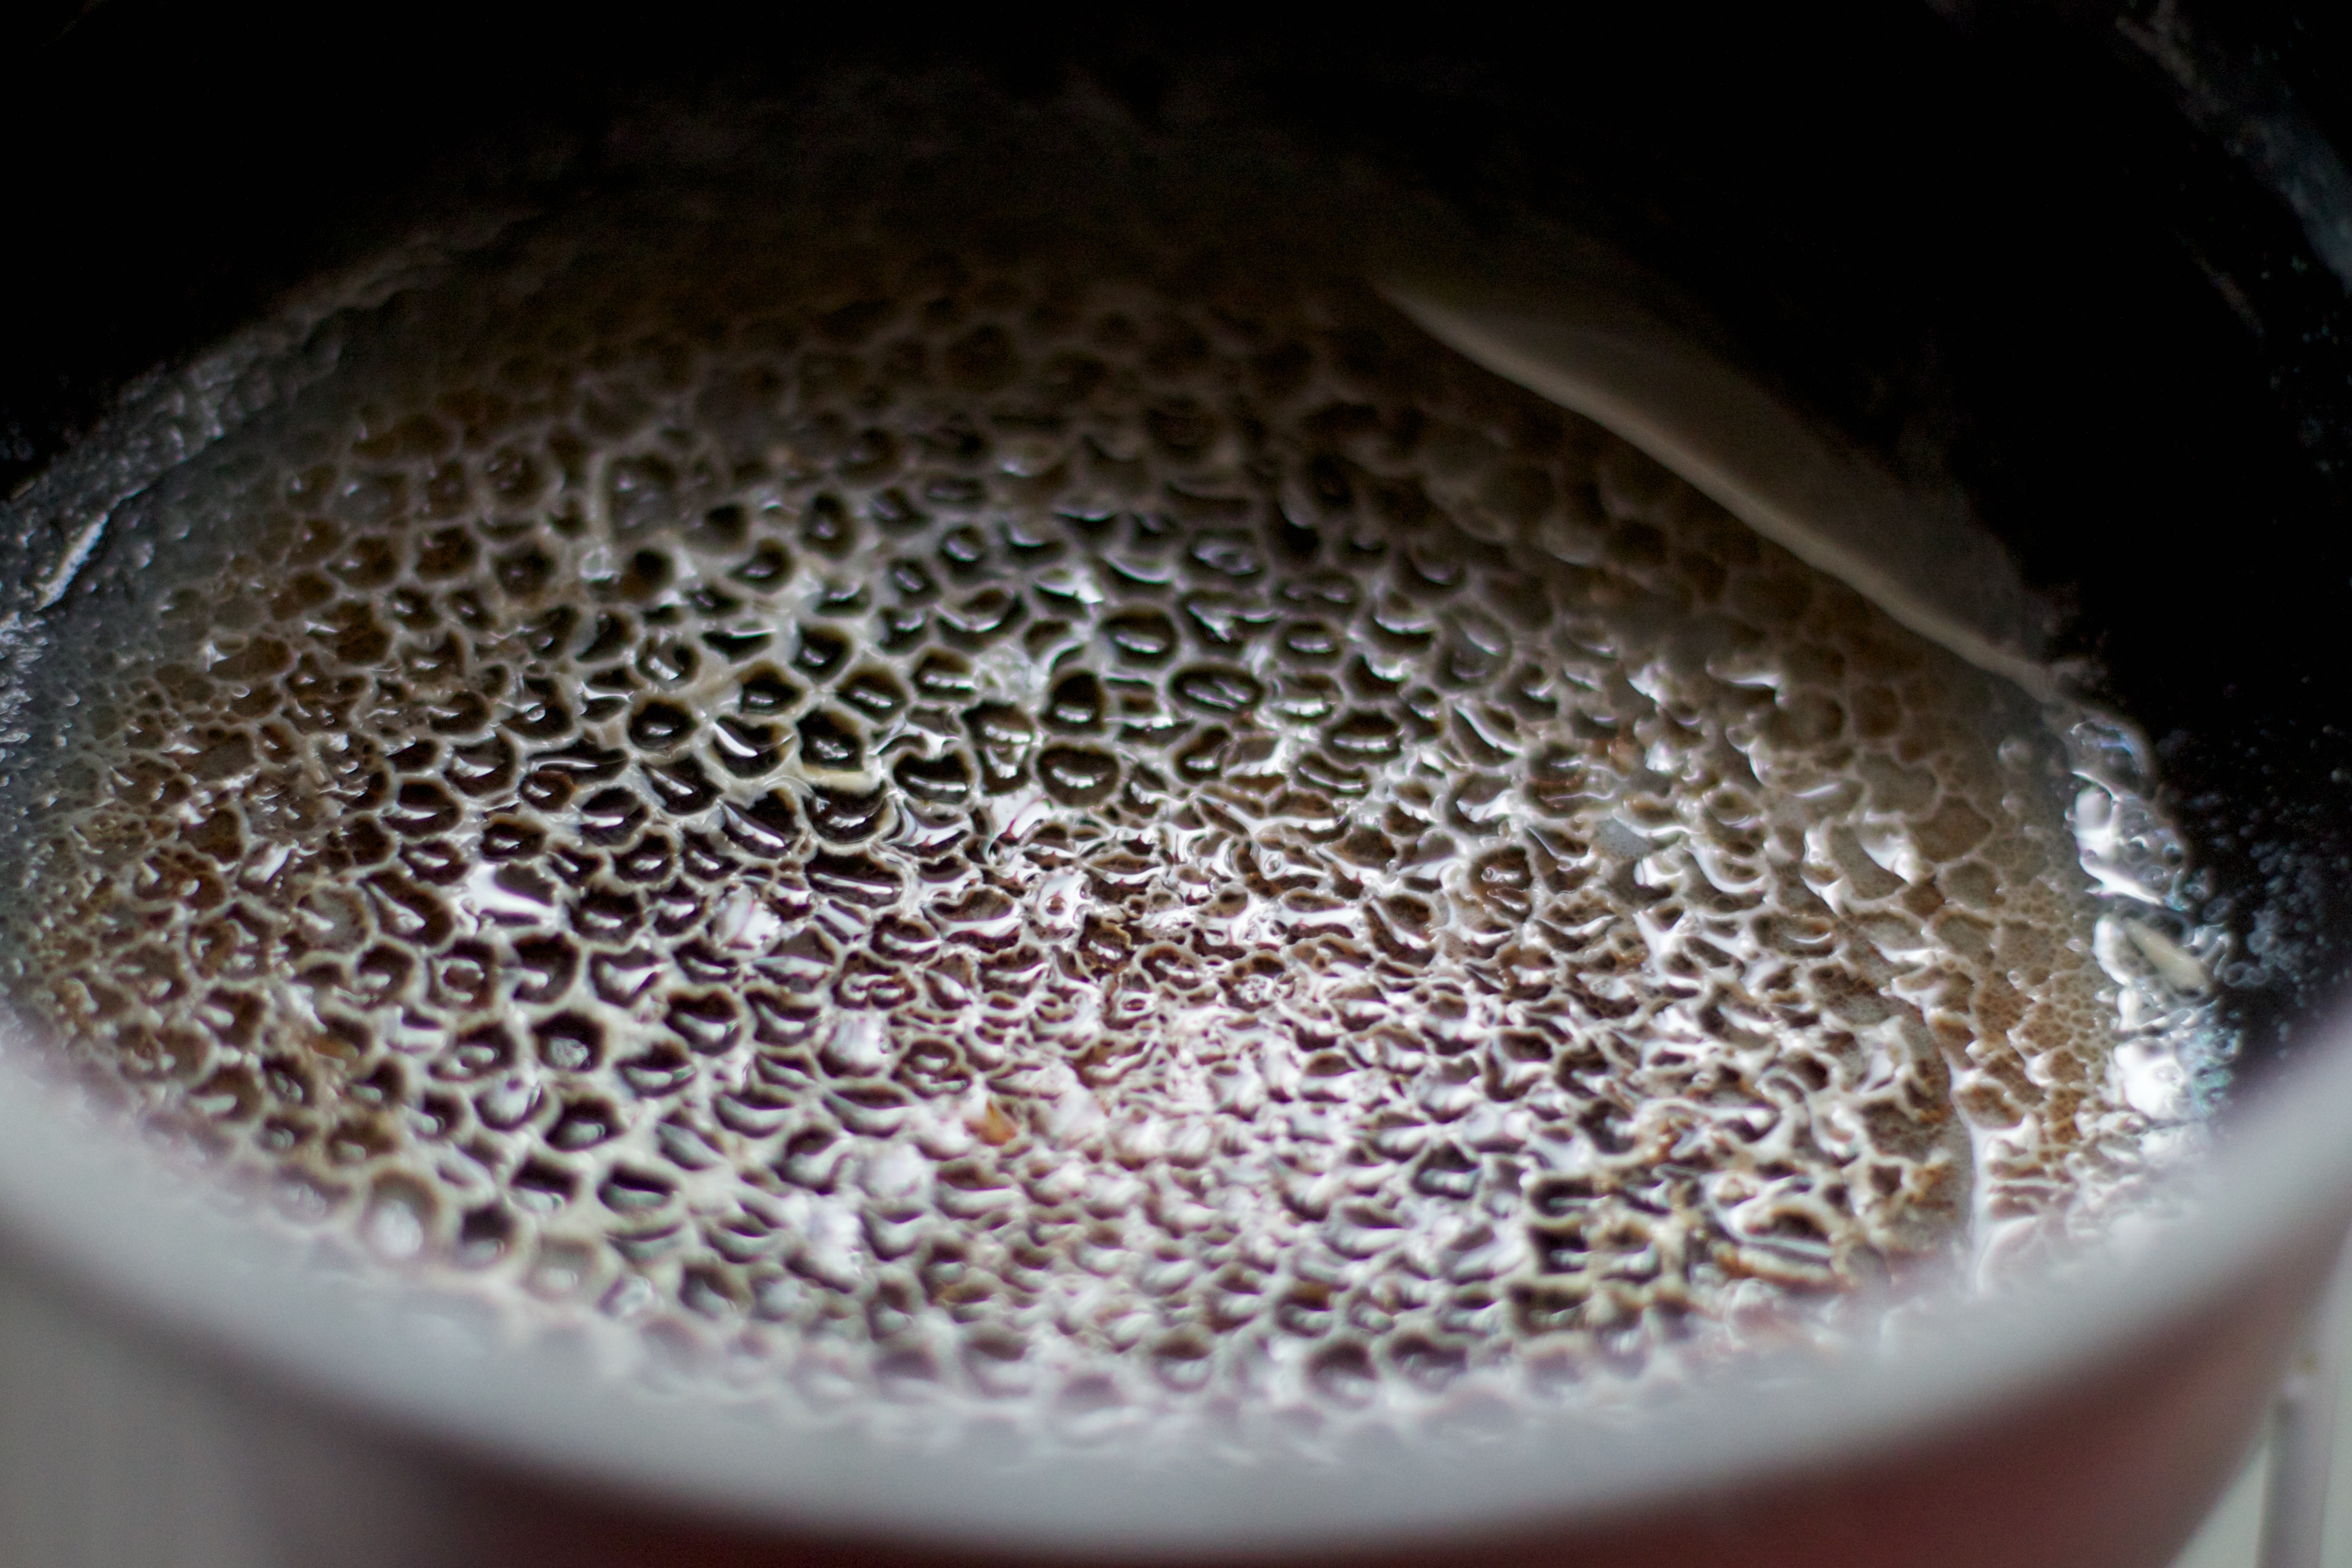
pollen, food, drink, close up, macro photography, grass family